Brendan McKibbin

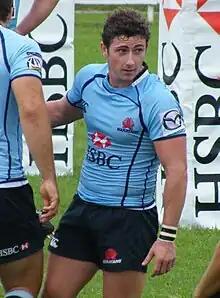

Brendan McKibbin (born 19 September 1985) is a retired professional rugby union footballer. He last played for London Irish in the Aviva Premiership. He previously played for the Waratahs and the Queensland Reds in Super Rugby. His regular playing position is scrum-half.